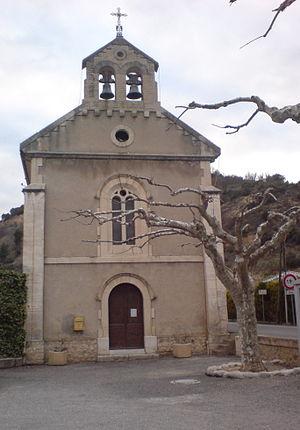
Information Église paroissiale de fr:Bras-d'Asse fr:Alpes-de-Haute-Provence) Date: voir métadonnées
Cet article recense les édifices religieux des Alpes-de-Haute-Provence, en France, munis d'un clocher-mur.
Le département français des Alpes-de-Haute-Provence compte 275 églises pour un total de 200 communes, soit une moyenne de 1,37 église par commune.
Bras-d'Asse est une commune française située dans le département des Alpes-de-Haute-Provence, en région Provence-Alpes-Côte d'Azur.